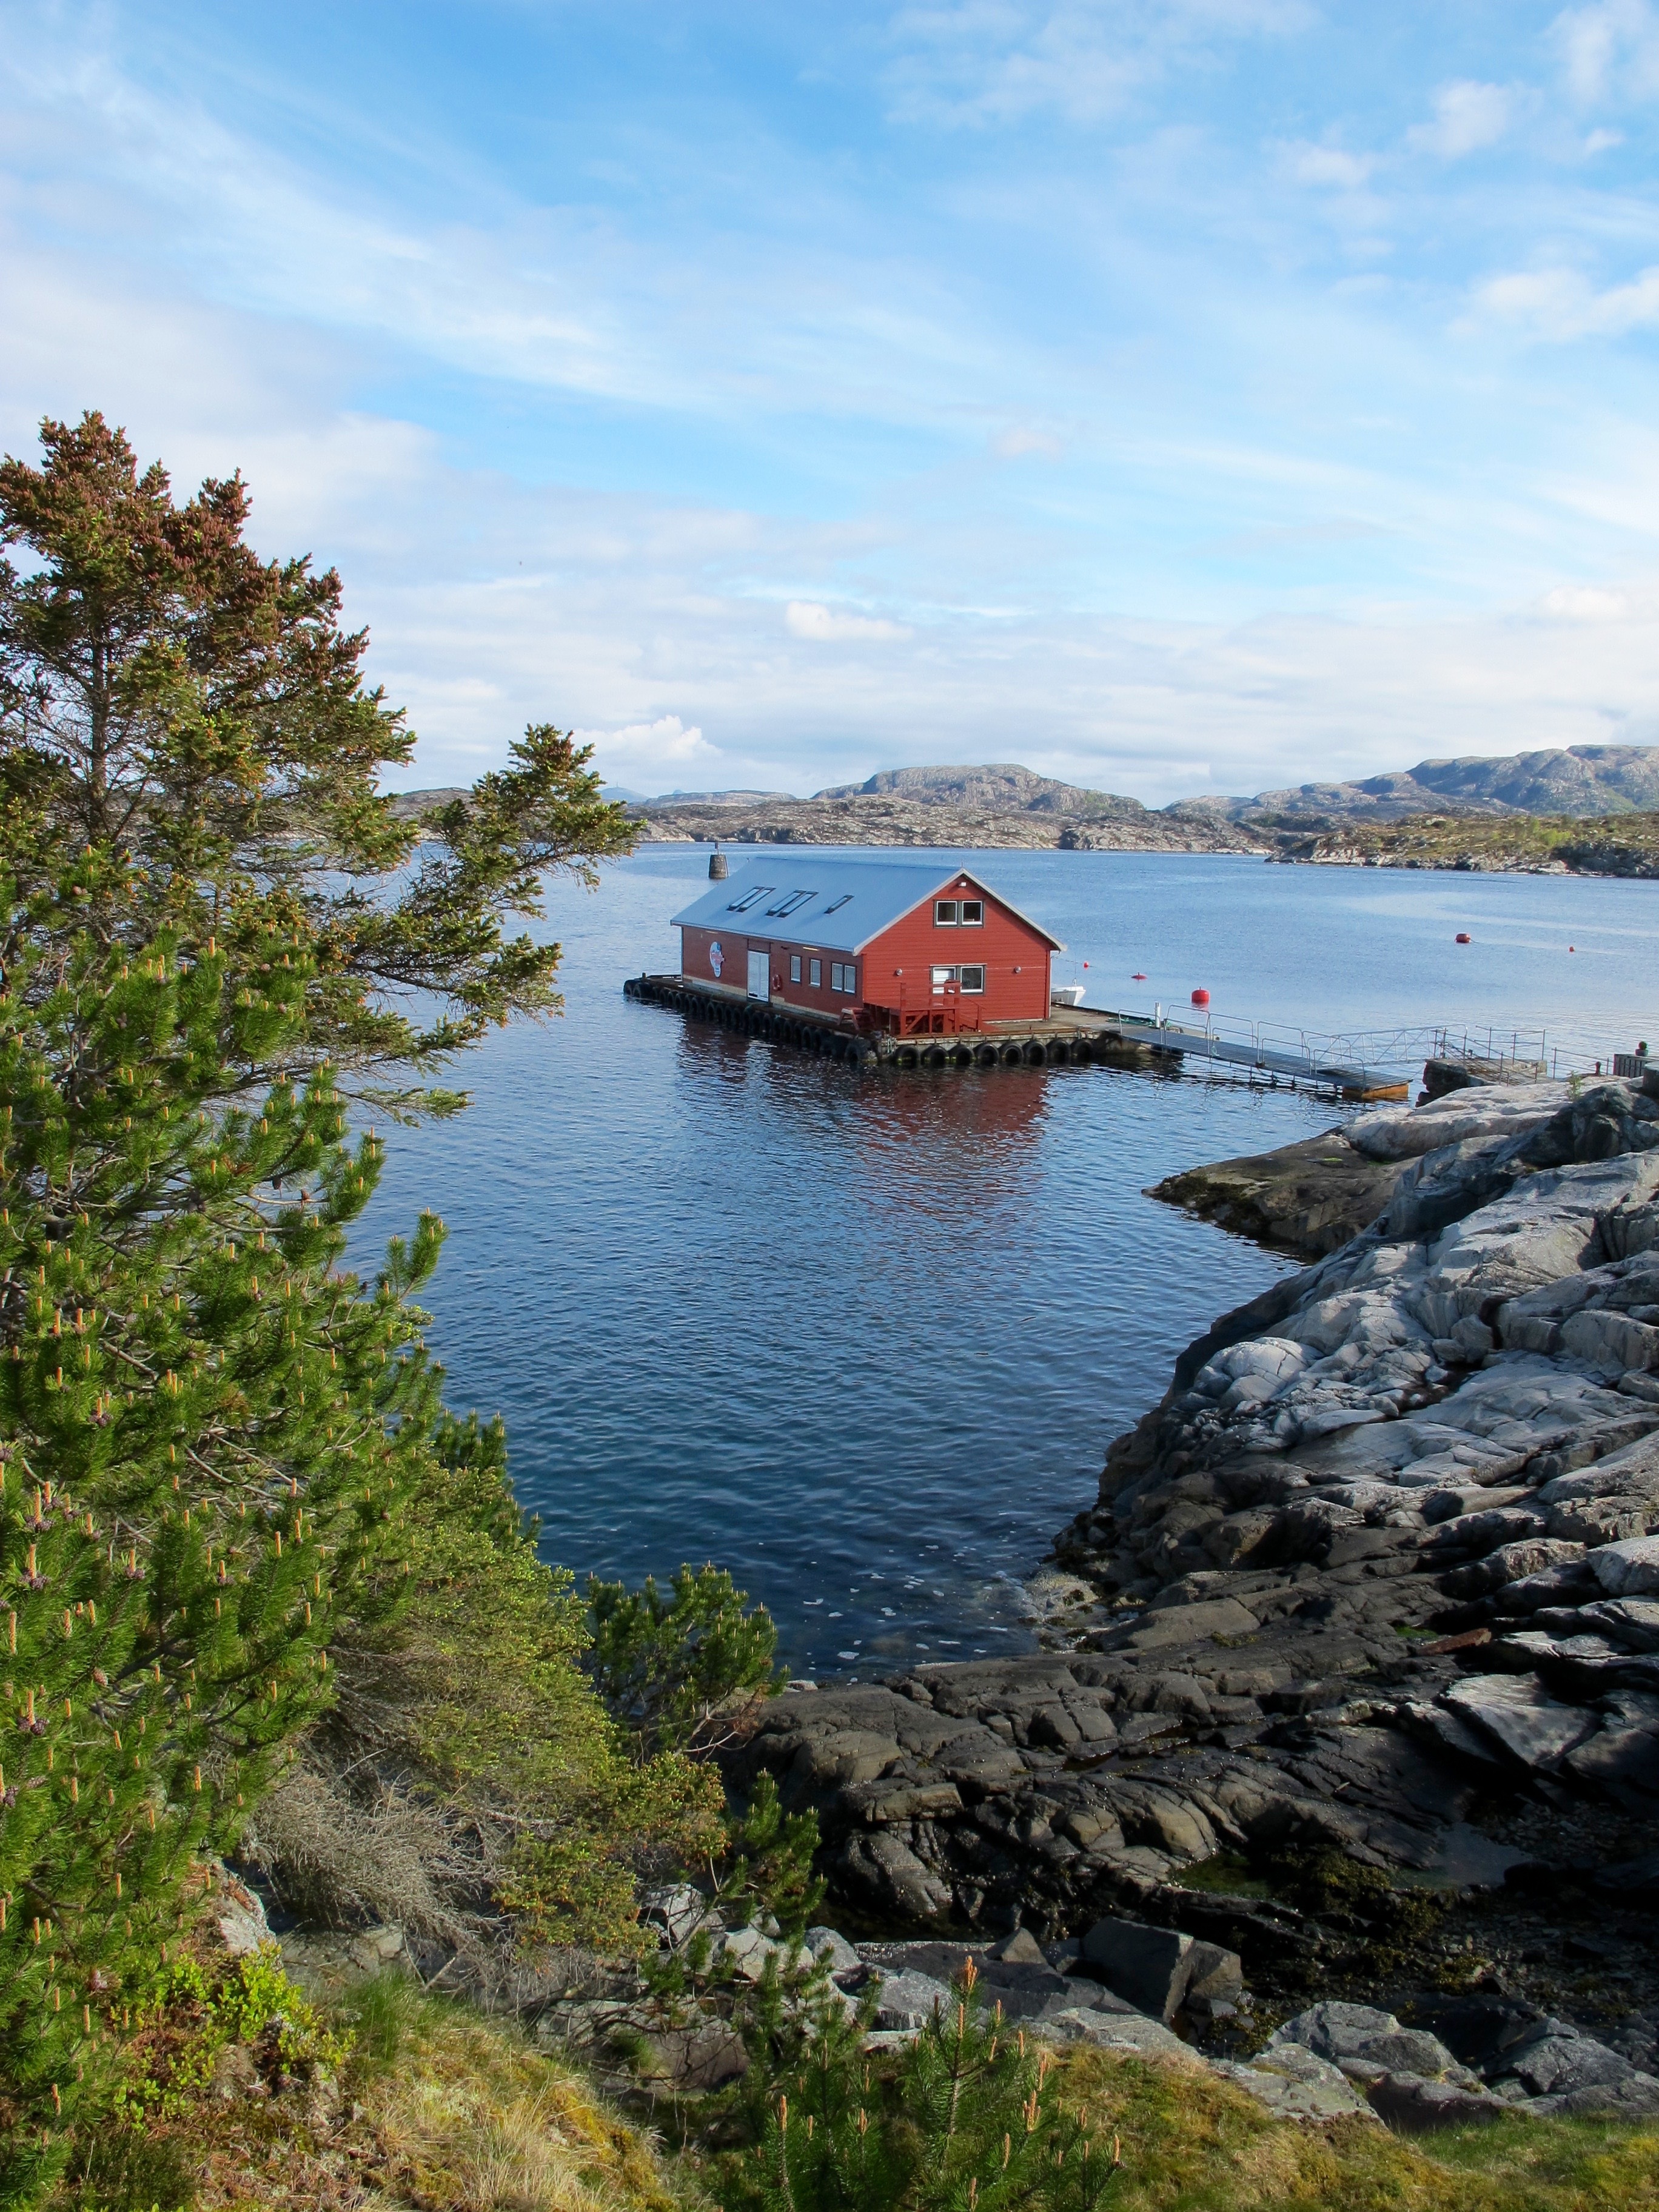
sea, coast, water, boat, shore, lake, river, cliff, cove, vehicle, bay, fjord, reservoir, terrain, waterway, body of water, channel, ile, loch, norway, landform, skerjehamn